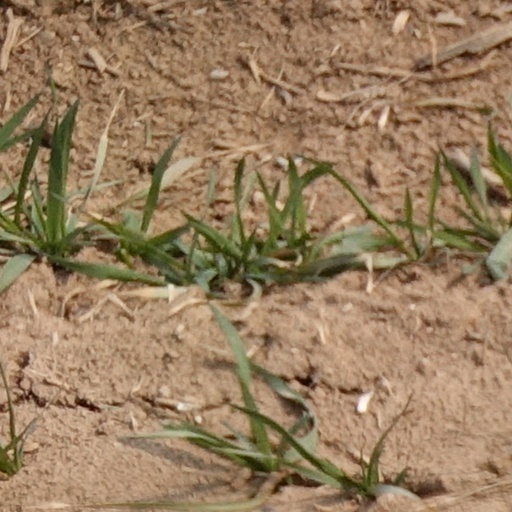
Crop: wheat